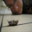
Label: cockroach